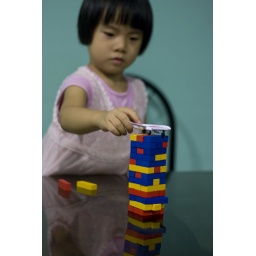
The plane missed the tower in the first try, but later on it did hit the building...:-(